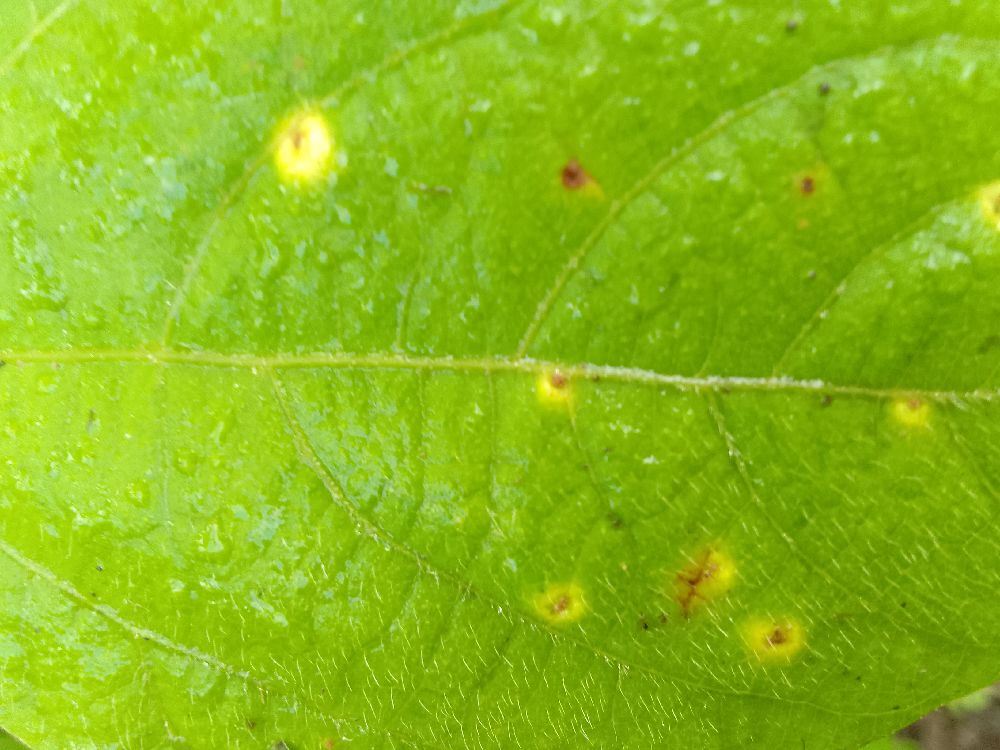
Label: rust